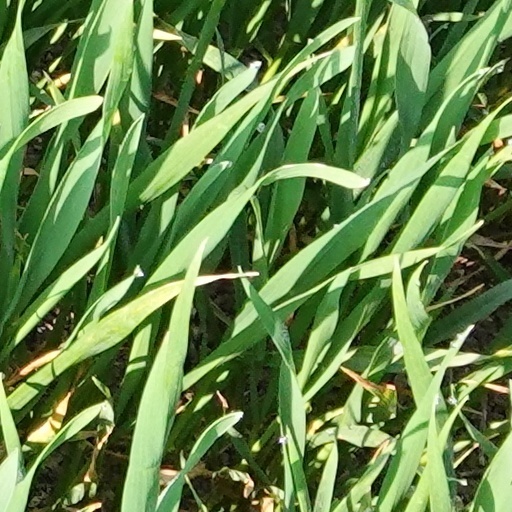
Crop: wheat